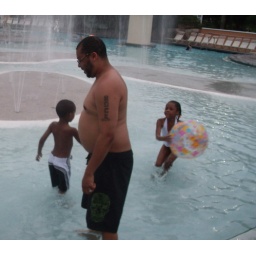
Niyah, Rock & Antonio playing ball in water